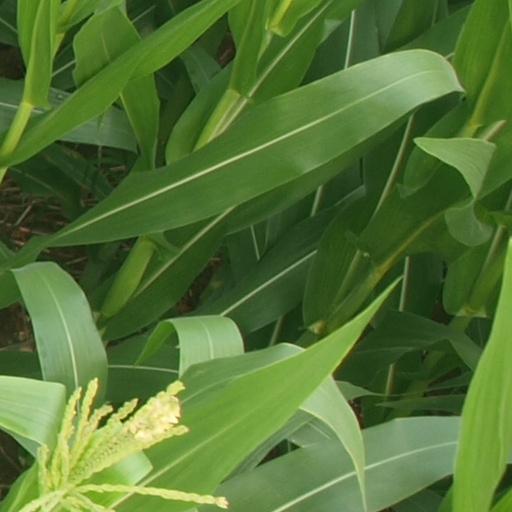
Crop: maize; corn